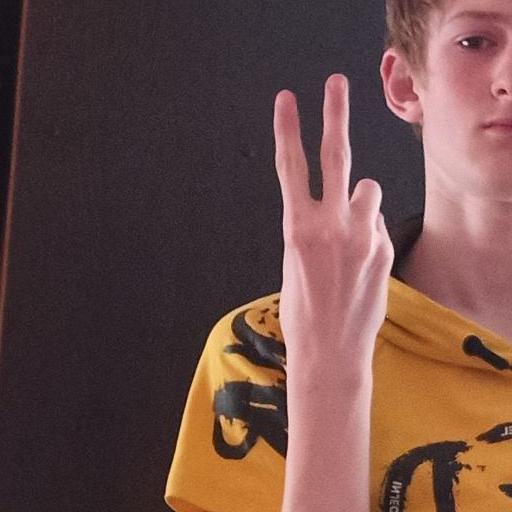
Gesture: peace_inverted